Maximilian Liebenwein

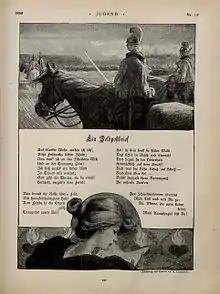
"A Field Army Letter", published in " in 1896. Poem and illustrations both by Maximilian Liebenwein.

From 1897, Liebenwein lived as an independent painter in Munich, and also ran painting classes. During a visit with his draftsman/etcher friend Walter Ziegler, they saw Burghausen and the medieval Burghausen Castle. The medieval town of Burghausen and its castle impressed them as an appropriate conceptual setting for the romantic-chivalric themes of many of Liebenwein's works. The location had been suggested by Liebenwein's friend Ignatius Taschner, whom he had met in the . During the summers of 1897 and 1898 Liebenwein stayed at the castle. In 1899, Liebenwein established his residence and studio in the castle's largest tower, which he reworked as a " (total artwork) together with his friend Paul Horst-Schulze. Within three days in 1899, Horst-Schulze and Liebenwein painted a frieze inside the tower, so that Liebenwein's bride-to-be would see it on her first visit. The artwork covers three sides of a room and reflects medieval themes, including imagery of Walther von der Vogelweide and "Parzival".